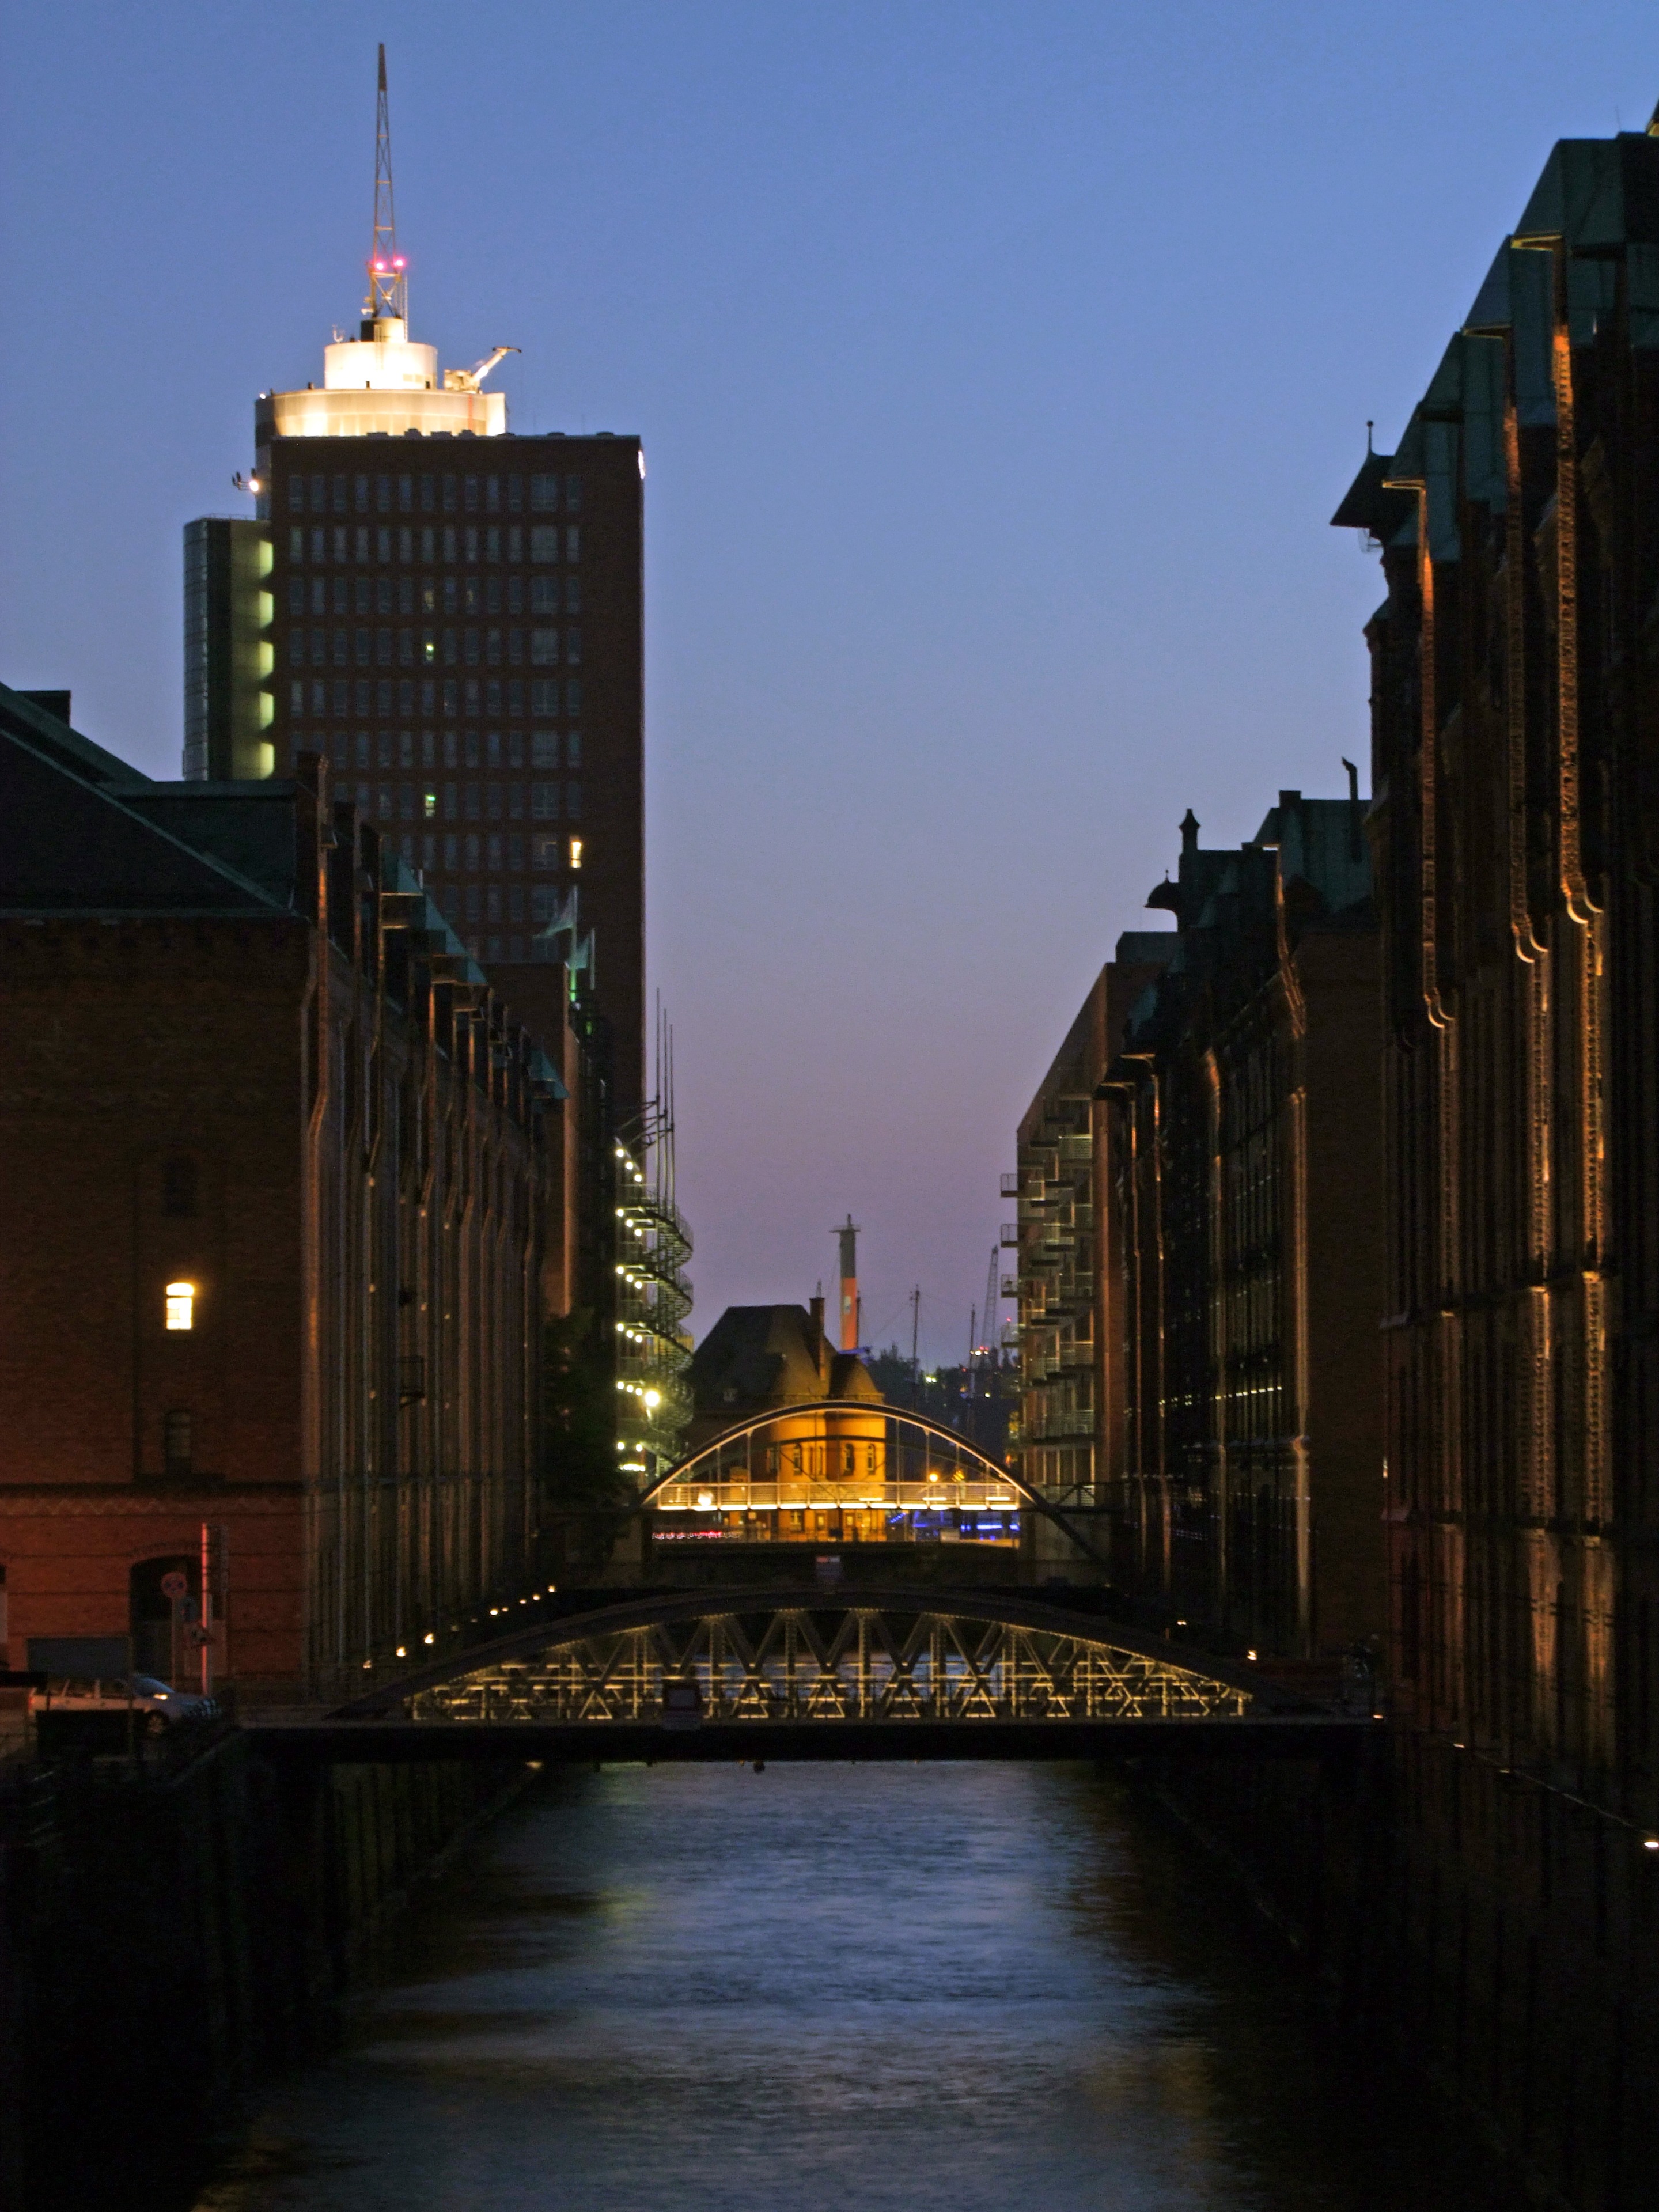
water, architecture, sunset, bridge, skyline, night, morning, building, city, skyscraper, canal, cityscape, downtown, dusk, evening, reflection, landmark, waterway, homes, channel, bridges, abendstimmung, hamburg, night photograph, speicherstadt, urban area, geographical feature, human settlement, metropolitan area